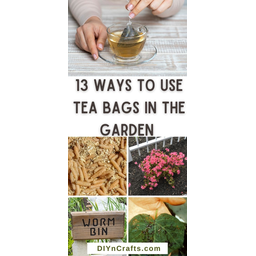
Label: trash